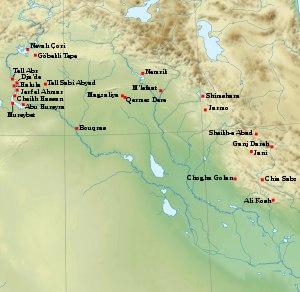
Chogha Golan est un site archéologique du néolithique précéramique situé en Iran, au pied des montagnes du Zagros, dans la province d'Ilam.
Ganj Dareh est un site préhistorique du début du Néolithique, situé en Iran, dans la plaine de Kermanchah, près de la frontière irakienne. Il a été fouillé dans les années 1970 par P. Smith. Il comporte cinq niveaux archéologiques, E à A dans l'ordre chronologique.
L'histoire de la Mésopotamie débute avec le développement des communautés sédentaires dans le nord de la Mésopotamie au début du Néolithique, et s'achève dans l'Antiquité tardive. Elle est reconstituée grâce à l'analyse des fouilles archéologiques des sites de cette région, et à partir du IVᵉ millénaire av. J.‑C. par des textes écrits essentiellement sur des tablettes d'argile, la Mésopotamie étant l'une des premières civilisations à inventer l'écriture, avec l’Égypte antique.
Le Néolithique du Proche-Orient est chronologiquement le plus précoce des épisodes de passage d'un mode de vie paléolithique à un mode de vie néolithique à se produire dans le monde. Il prend place entre le Levant et le Zagros occidental, incluant une partie de l'Anatolie, au début de l'Holocène, entre 10000 et 5500 av. J.-C. environ.
Nemrik est un site archéologique du début du Néolithique, situé dans le gouvernorat de Dohouk, au Kurdistan irakien, dans le nord de l'Irak. Le site a été occupé d'environ 8500 à 6400 av. J.-C., durant le Néolithique précéramique. Il est considéré comme d'une importance majeure pour la recherche sur les structures villageoises du Néolithique précéramique dans cette région.
La Préhistoire de la Mésopotamie couvre la période Paléolithique jusqu'à l'apparition de l'écriture dans la partie du Croissant fertile située autour des fleuves Tigre et Euphrate ainsi que les zones environnantes.